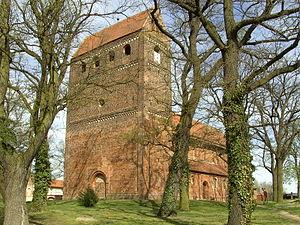
Schönhausen est une commune dans l'arrondissement de Stendal en Saxe-Anhalt, Allemagne. Le village est connu comme le lieu de naissance d'Otto von Bismarck.